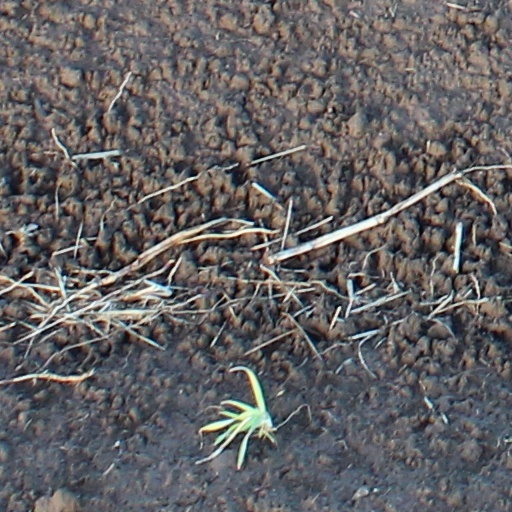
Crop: wheat